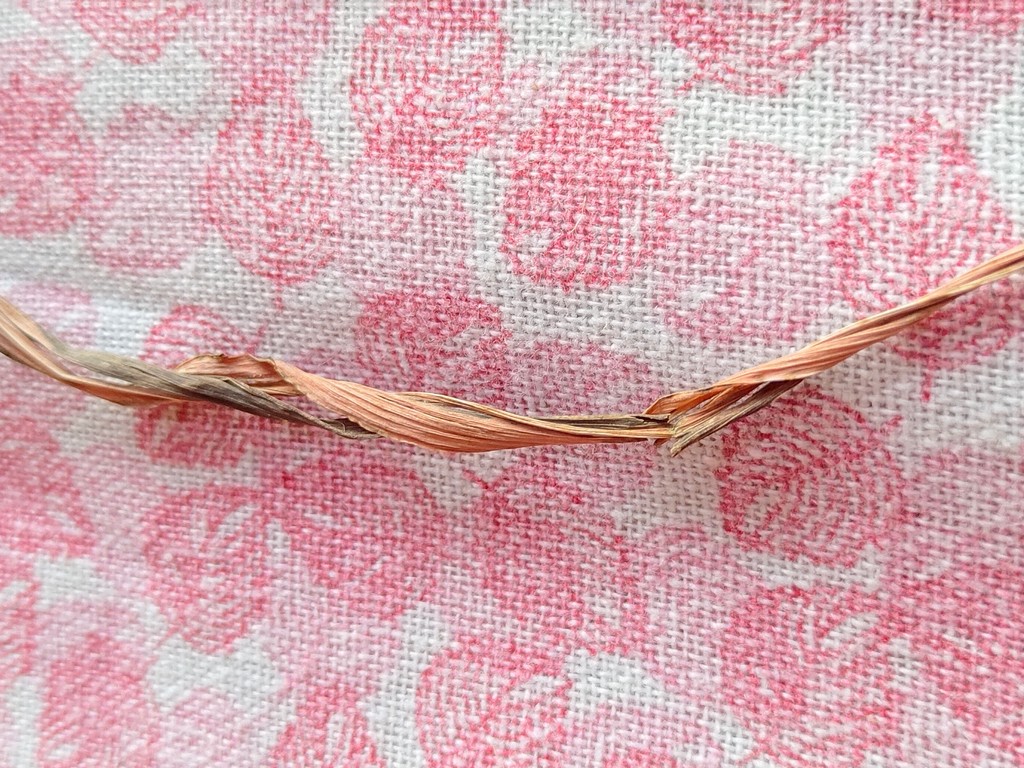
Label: Dried